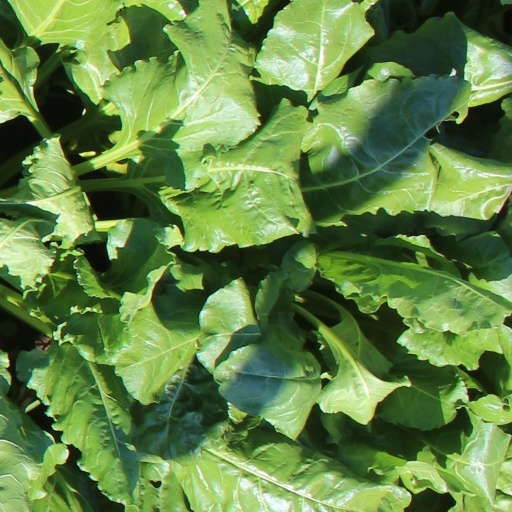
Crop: sugar beet